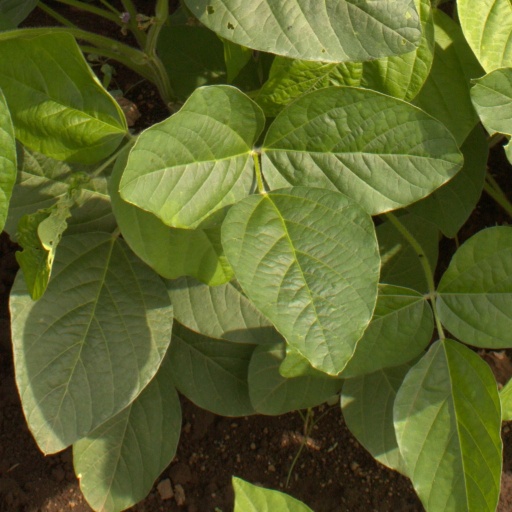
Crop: soybean